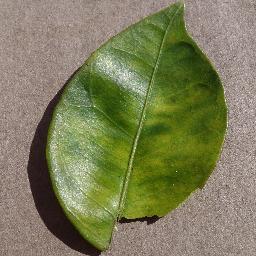
Label: Orange___Haunglongbing_(Citrus_greening)